Tennessee

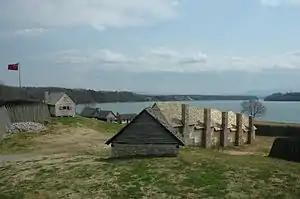
Reconstruction of Fort Loudoun, the first British settlement in Tennessee

In the 1750s and 1760s, longhunters from Virginia explored much of East and Middle Tennessee. Settlers from the Colony of South Carolina built Fort Loudoun on the Little Tennessee River in 1756, the first British settlement in what is now Tennessee and the westernmost British outpost to that date. Hostilities erupted between the British and the Cherokees into an armed conflict, and a siege of the fort ended with its surrender in 1760. After the French and Indian War, Britain issued the Royal Proclamation of 1763, which forbade settlements west of the Appalachian Mountains in an effort to mitigate conflicts with the Natives. But migration across the mountains continued, and the first permanent European settlers began arriving in northeastern Tennessee in the late 1760s. Most of them were English, but nearly 20% were Scotch-Irish. They formed the Watauga Association in 1772, a semi-autonomous representative government, and three years later reorganized themselves into the Washington District to support the cause of the American Revolutionary War. The next year, after an unsuccessful petition to Virginia, North Carolina agreed to annex the Washington District to provide protection from Native American attacks.